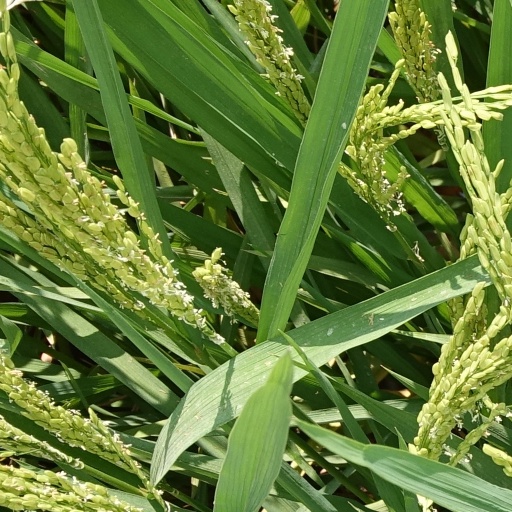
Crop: rice